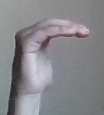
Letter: haa